History of the Sydney Roosters

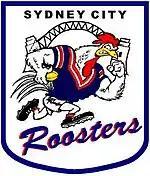
From 1995 to 1999, a new logo was adapted to represent name change to the Sydney City Roosters.

A bitter Super League war saw the arrival of coach Phil Gould in 1995. A year later, Australian captain Brad Fittler would follow in a show of no faith in the Super League-bound Penrith Panthers. Reaching the semi-finals for the first time in nine years, the Roosters bowed out of the 1996 competition with losses to the eventual Grand Finalists in Manly and St. George.